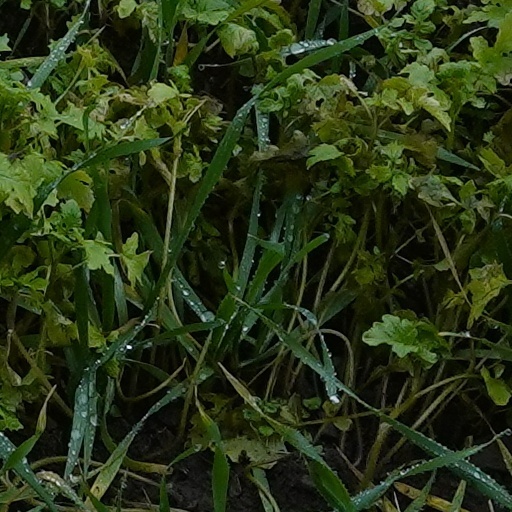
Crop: wheat